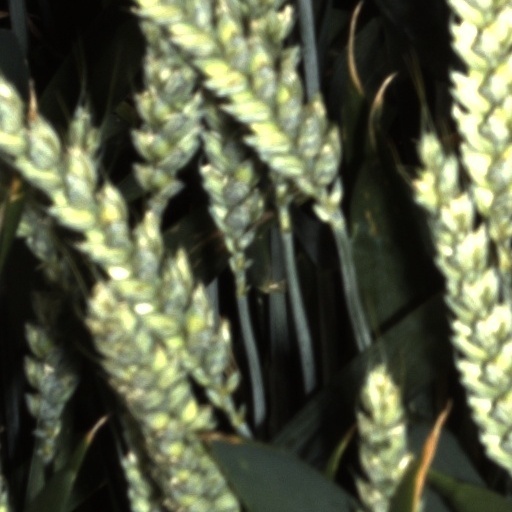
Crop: wheat